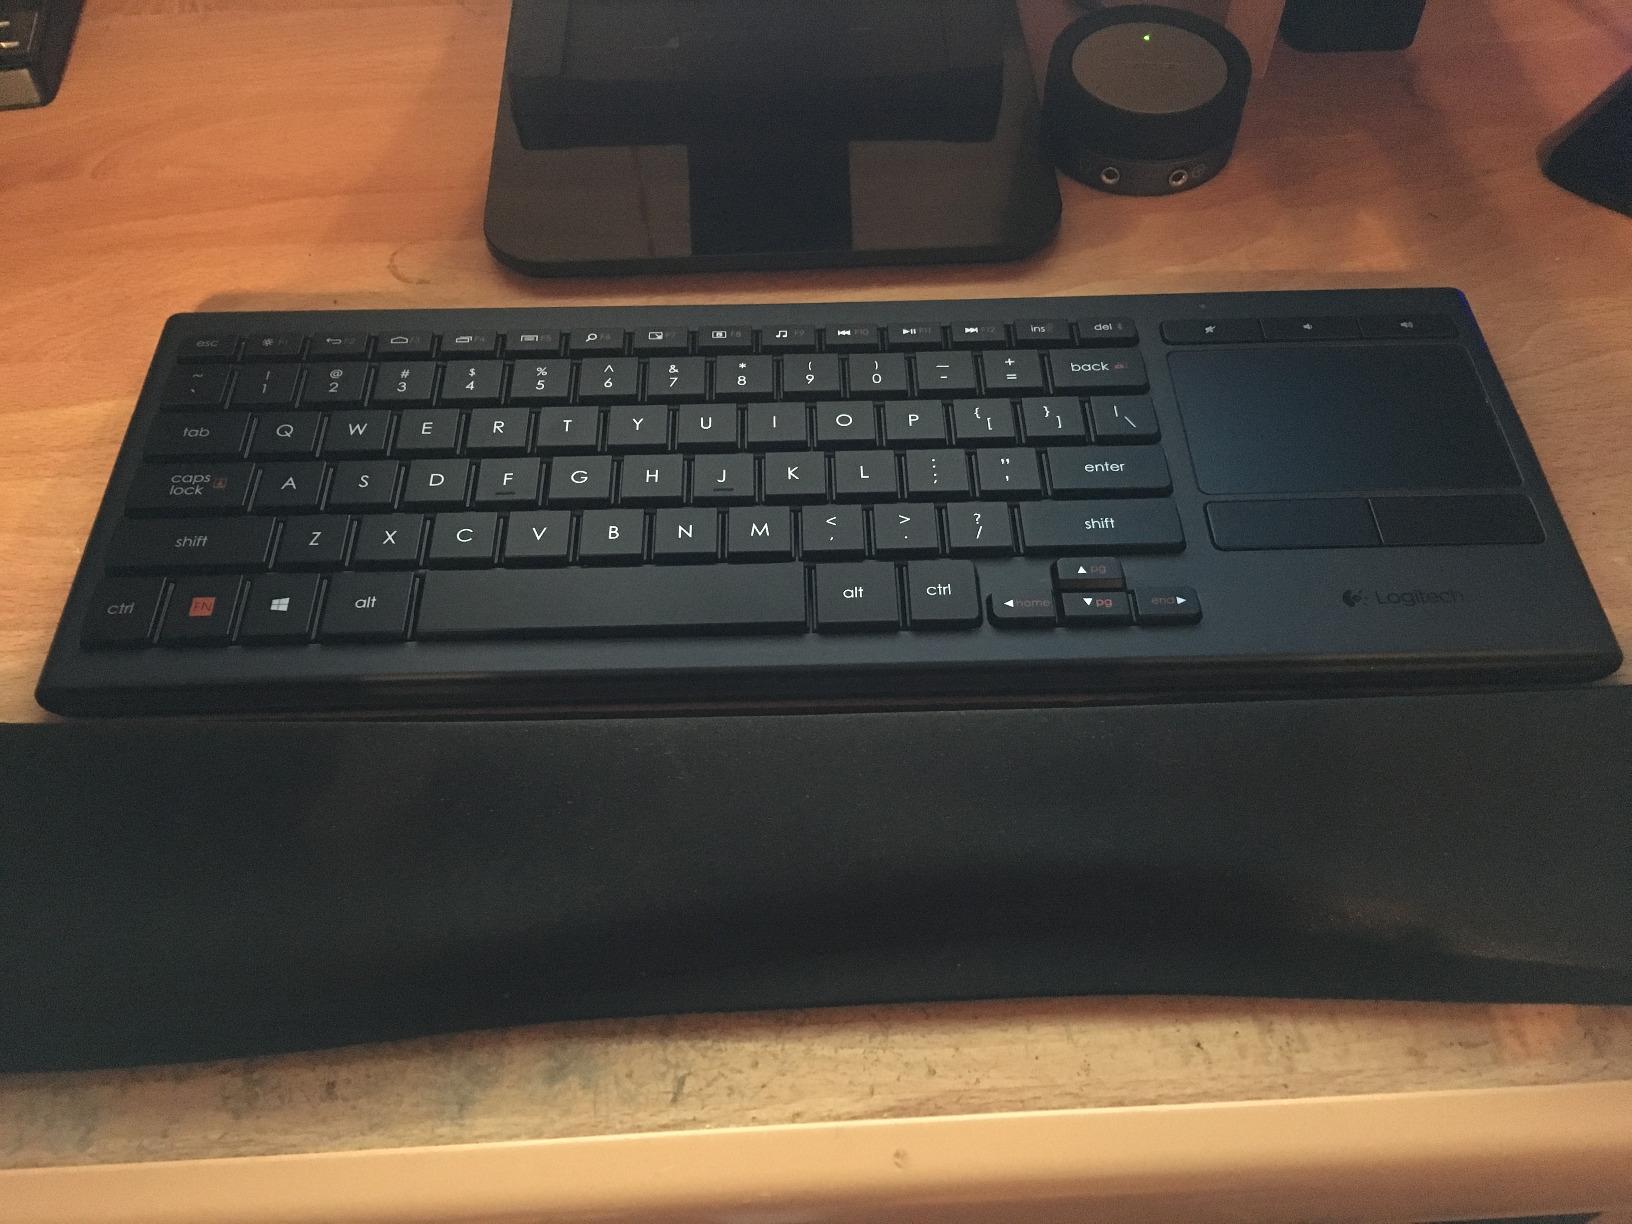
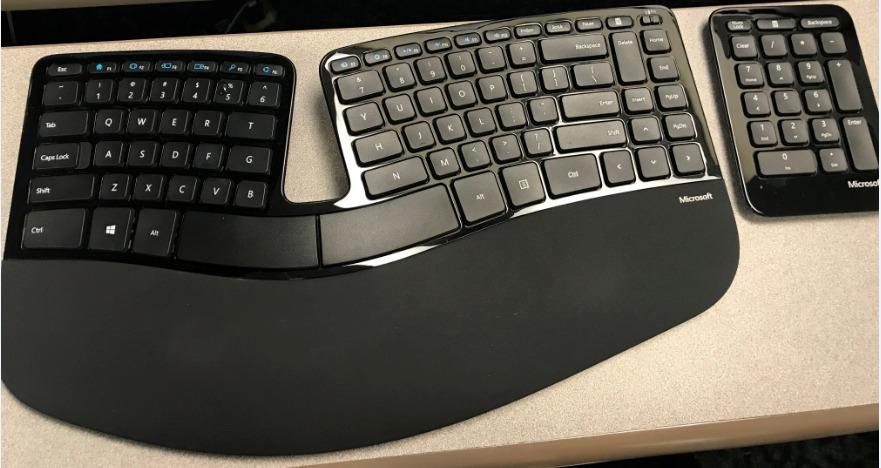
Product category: keyboard
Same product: no